India at the Commonwealth Games

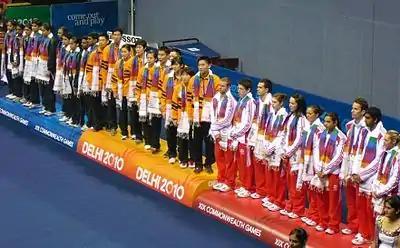
Medalists of the Badminton mixed team competition at the 2010 Commonwealth Games in Delhi. From left: India (silver), Malaysia (gold), and England (bronze).

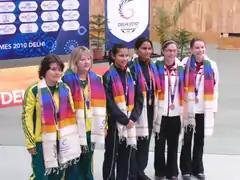
Medalists of the 10-metre air pistol pairs women at the 2010 Commonwealth Games in Delhi. From left: Dina Aspandiyarova, Pamela McKenzie, Heena Sidhu, Annu Raj Singh, Dorothy Ludwig, and Lynda Hare.

At the 2022 Commonwealth Games, India ended its campaign with a total of 61 medals (22 gold, 16 silver, 23 bronze). India with an overall total of 564 medals (203 gold, 190 silver, 171 bronze) is ranked 4th at the All-time Commonwealth Games medal table. India's first ever Commonwealth medal was won by Rashid Anwar, who won a bronze in the category of wrestling in 1934.